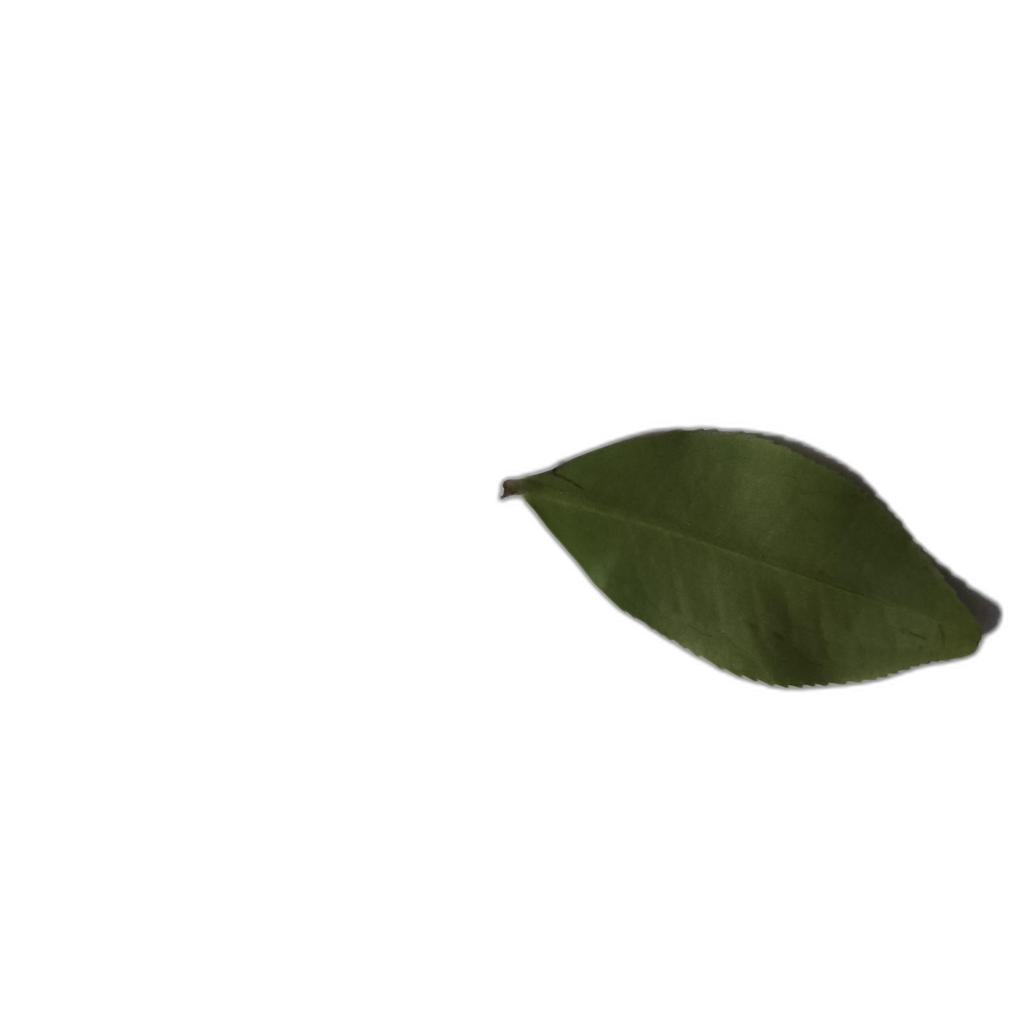
Label: Healthy